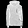
Label: Coat